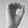
ASL letter: O